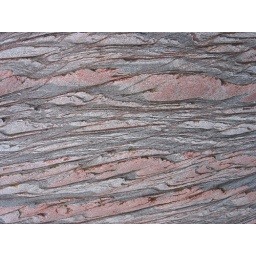
Original unmodified rock texture found on a beach in the South Hams, Devon.